Nanlishi Lu station

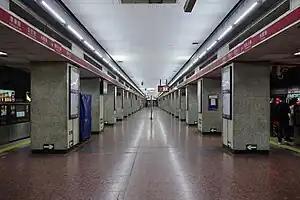
Platform

Nanlishi Lu Station is a station on Line 1 of the Beijing Subway.